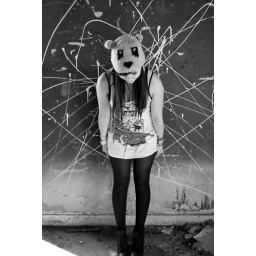
Tifaaaaa in black and white :)